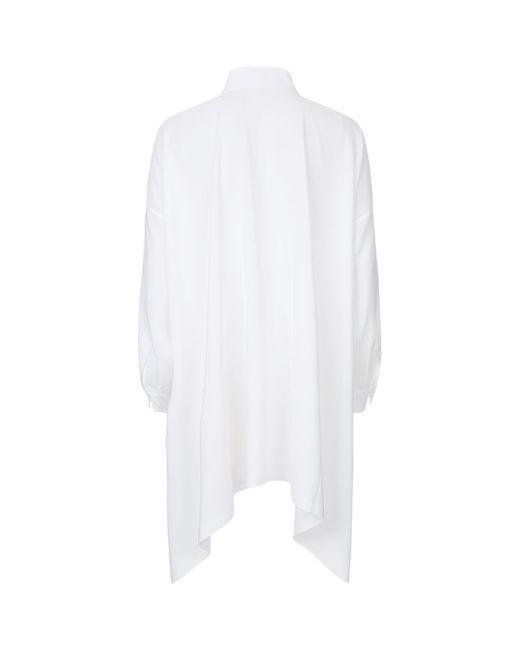
Weiße Langarmshirts mit Kragen